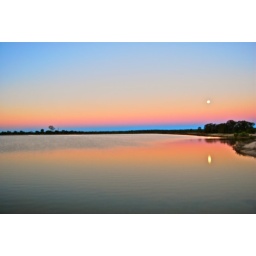
Sunset over a Saline man-made lake that is a product of coal seam gas field mining near Chinchilla QLD.